Vypin Lighthouse

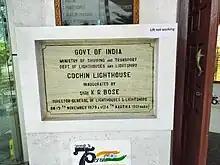
Plaq on Lighthouse Building

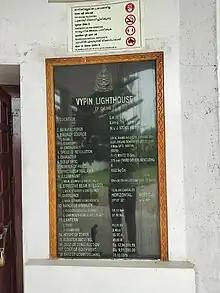
Details of Lighthouse

An oil lamp light started functioning at Fort Kochi in 1839. In 1902, a new light and reflecting mechanism was introduced. Modifications were made in 1914. In the 1920s, a new 10-meter tall tower was erected.